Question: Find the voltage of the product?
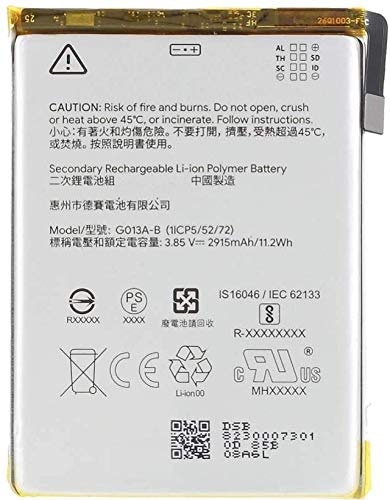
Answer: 3.85 volt